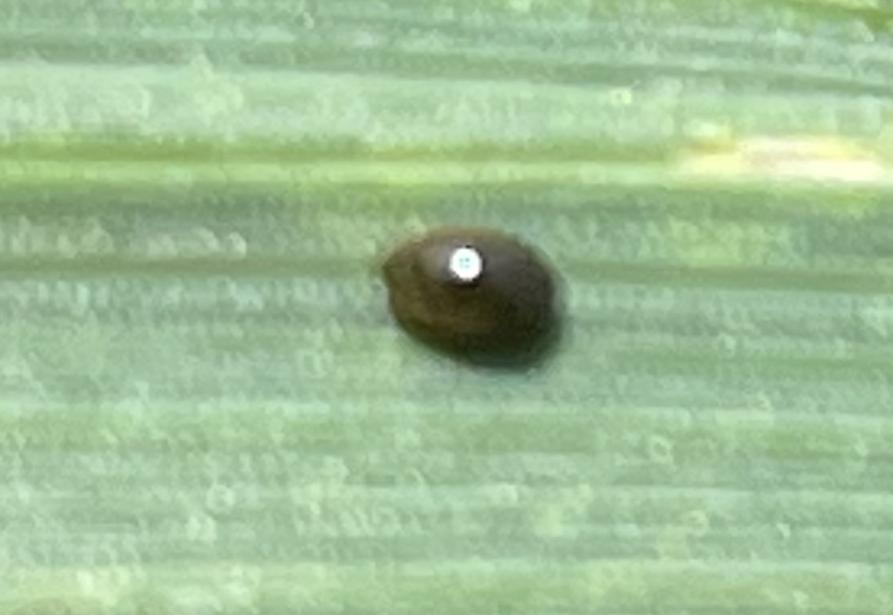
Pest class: cereal_leaf_beetle